Nachos

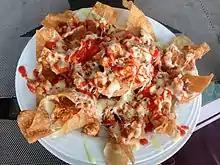
Nachos with tomato sauce

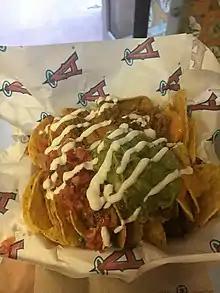
Nachos with chicken, pico de gallo, sour cream, and guacamole

Nachos with an abundance of toppings are sometimes called "loaded nachos". This type of dish is usually served as an appetizer at bars or restaurants in the United States and elsewhere. Typically, the tortilla chips are arranged on a platter, meat and refried bean toppings are then added, and the entire platter is smothered with shredded cheese. The platter is then put into a broiler or microwave to cause the cheese to melt. The platter is then covered with the cold toppings (shredded lettuce, tomatoes, salsa, jalapeños, etc.) and served immediately.